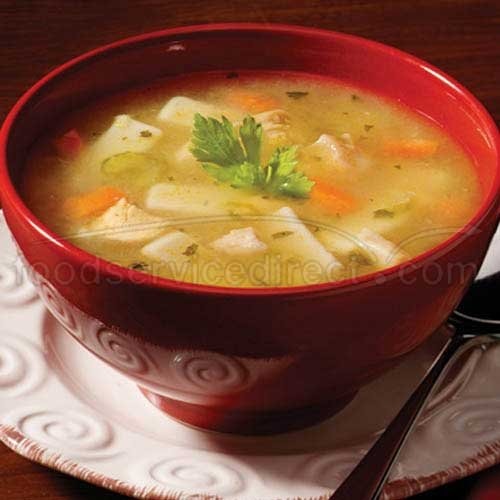
Item Name: Campbells Frozen Condensed Home-style Chicken Noodle Soup - 4 lb. tray, 3 per case
Bullet Point: Ships frozen, CANNOT be cancelled after being processed.
Product Description: Campbells Frozen Condensed Home-style Chicken Noodle Soup - 4 lb. tray, 3 per case This top seller boasts dumpling-style egg noodles, tender white-meat chicken, carrots, celery and onions in a delicately seasoned chicken broth. This soup is part of our Classics Collection. Campbells Soups are made from the finest ingredients, for the real food taste that distinguishes a great bowl of soup. Campbells Soups are made with real stocks, bright crisp vegetables, no added MSG and zero grams of trans fat. Campbells frozen condensed soups are primarily water reconstituted with the exception of our Boston Clam Chowders, New England Clam Chowders and Poblano Corn Chowders. Water reconstitution is designed to save you over $1/gallon of soup! Campbells frozen condensed soup packaging is designed with the needs of your operation in mind. Campbells split pack tray allows for quicker preparation time, allows you to make as little as 1/2 gallon at a time with the tray acting as a measuring device for reconstitution. The compact 3-tray ensemble allows you to offer more varieties while maximizing your freezer space. Each individual tub of soup is conveniently labeled with nutrionals, preparation and handling instructions.
Value: 3.0
Unit: Count

Price: 118.37